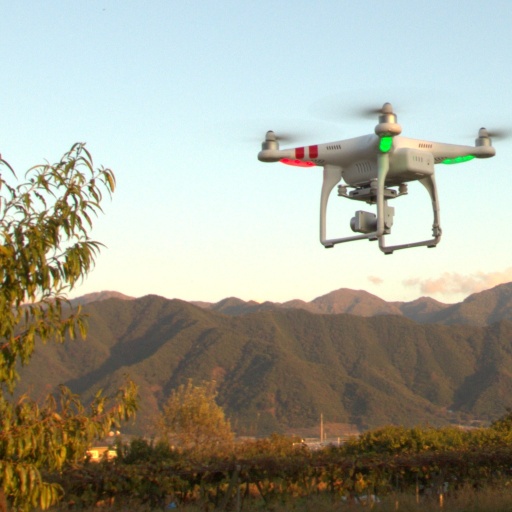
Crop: grape